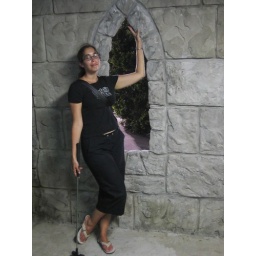
Elizabeth pining in the castle tower